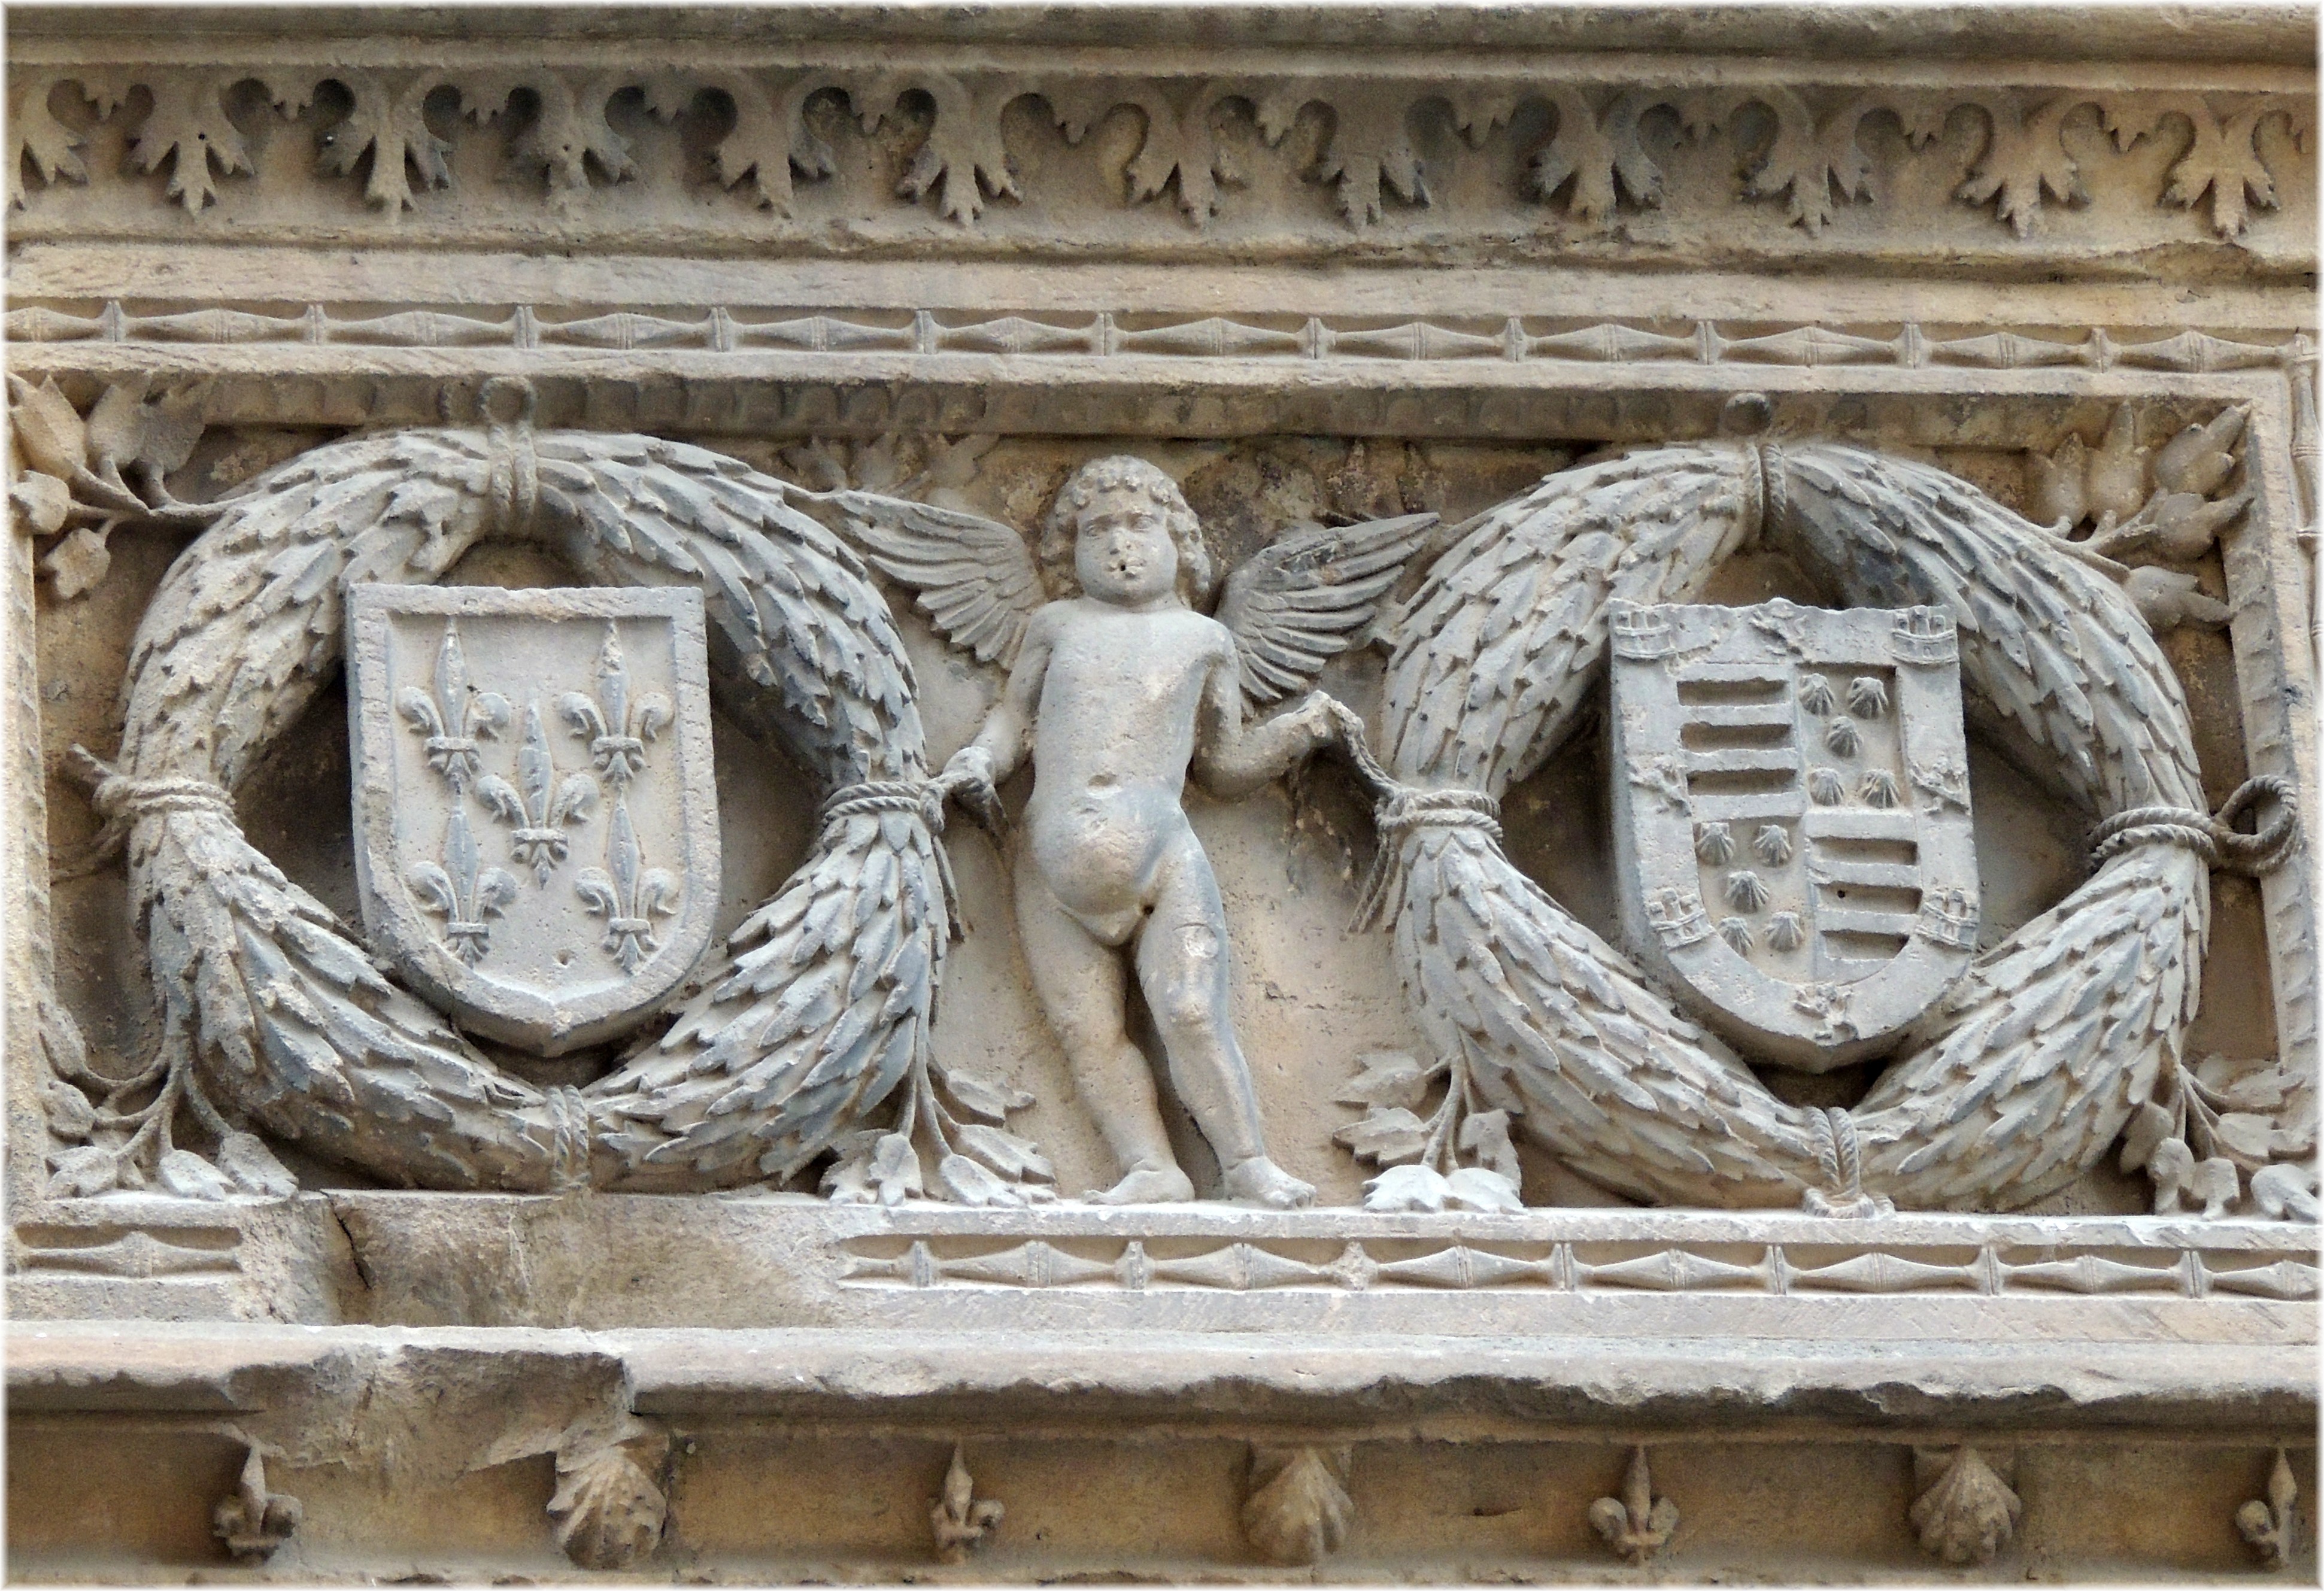
wood, stone, monument, europe, statue, sculpture, art, spain, espagne, temple, europa, escultura, salamanca, espaa, piedra, heraldica, castillayleon, espanha, carving, pedra, relief, castillaleon, escudos, fachadas, esculpture, archaeological site, stone carving, hindu temple, ancient history